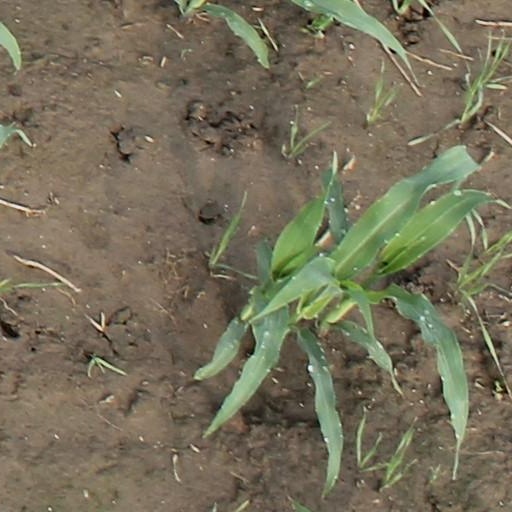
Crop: maize; corn